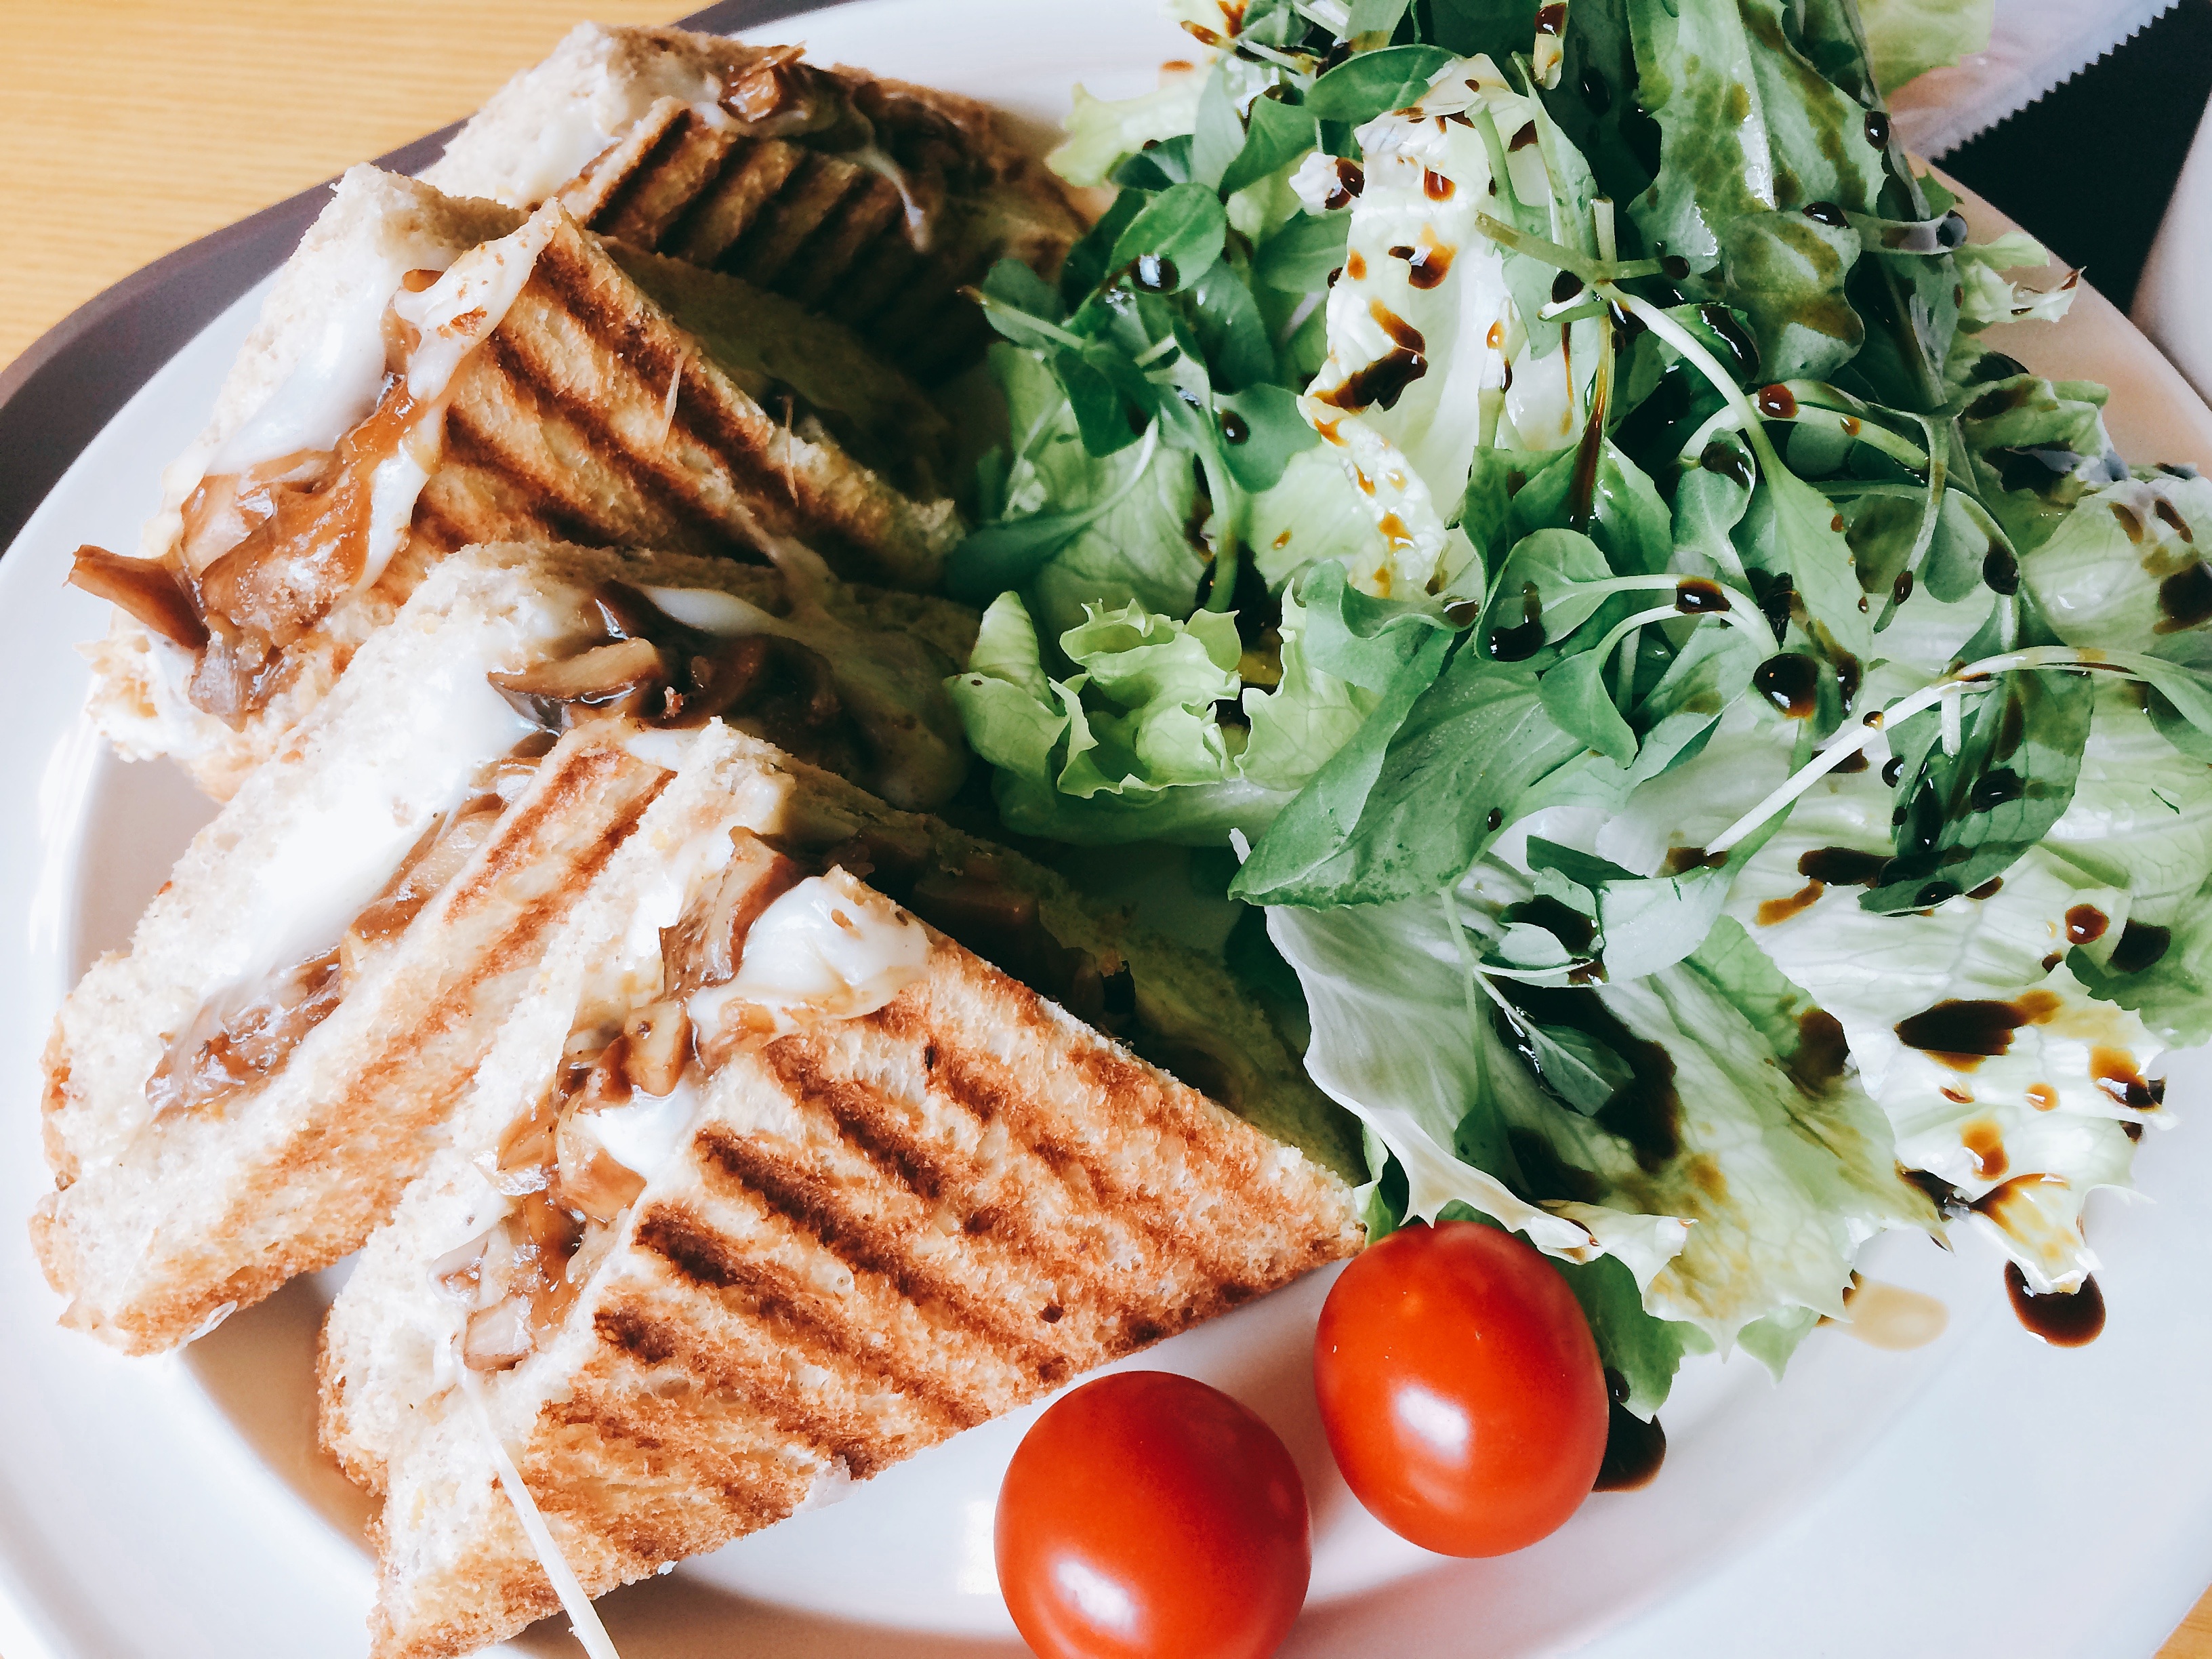
cafe, dish, meal, food, salad, produce, fish, breakfast, snack, dessert, lunch, cuisine, delicious, sandwich, free, brunch, cherry tomato, hors d oeuvre, mushroom sandwich, smartphone photo